Quantum (video game)

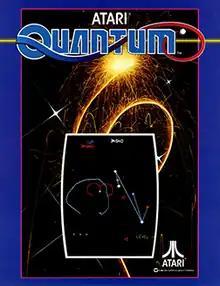
Arcade flyer

Quantum is a color vector arcade video game developed at General Computer Corporation for Atari, Inc. and released in November 1982. It was designed by Betty Ryan who was the first female developer at GCC. The premise of the game is related loosely to quantum physics; the player directs a probe with a trackball to encircle atomic "particles" for points, without touching various other particles. Once the particles are surrounded by the probe's tail they are destroyed.